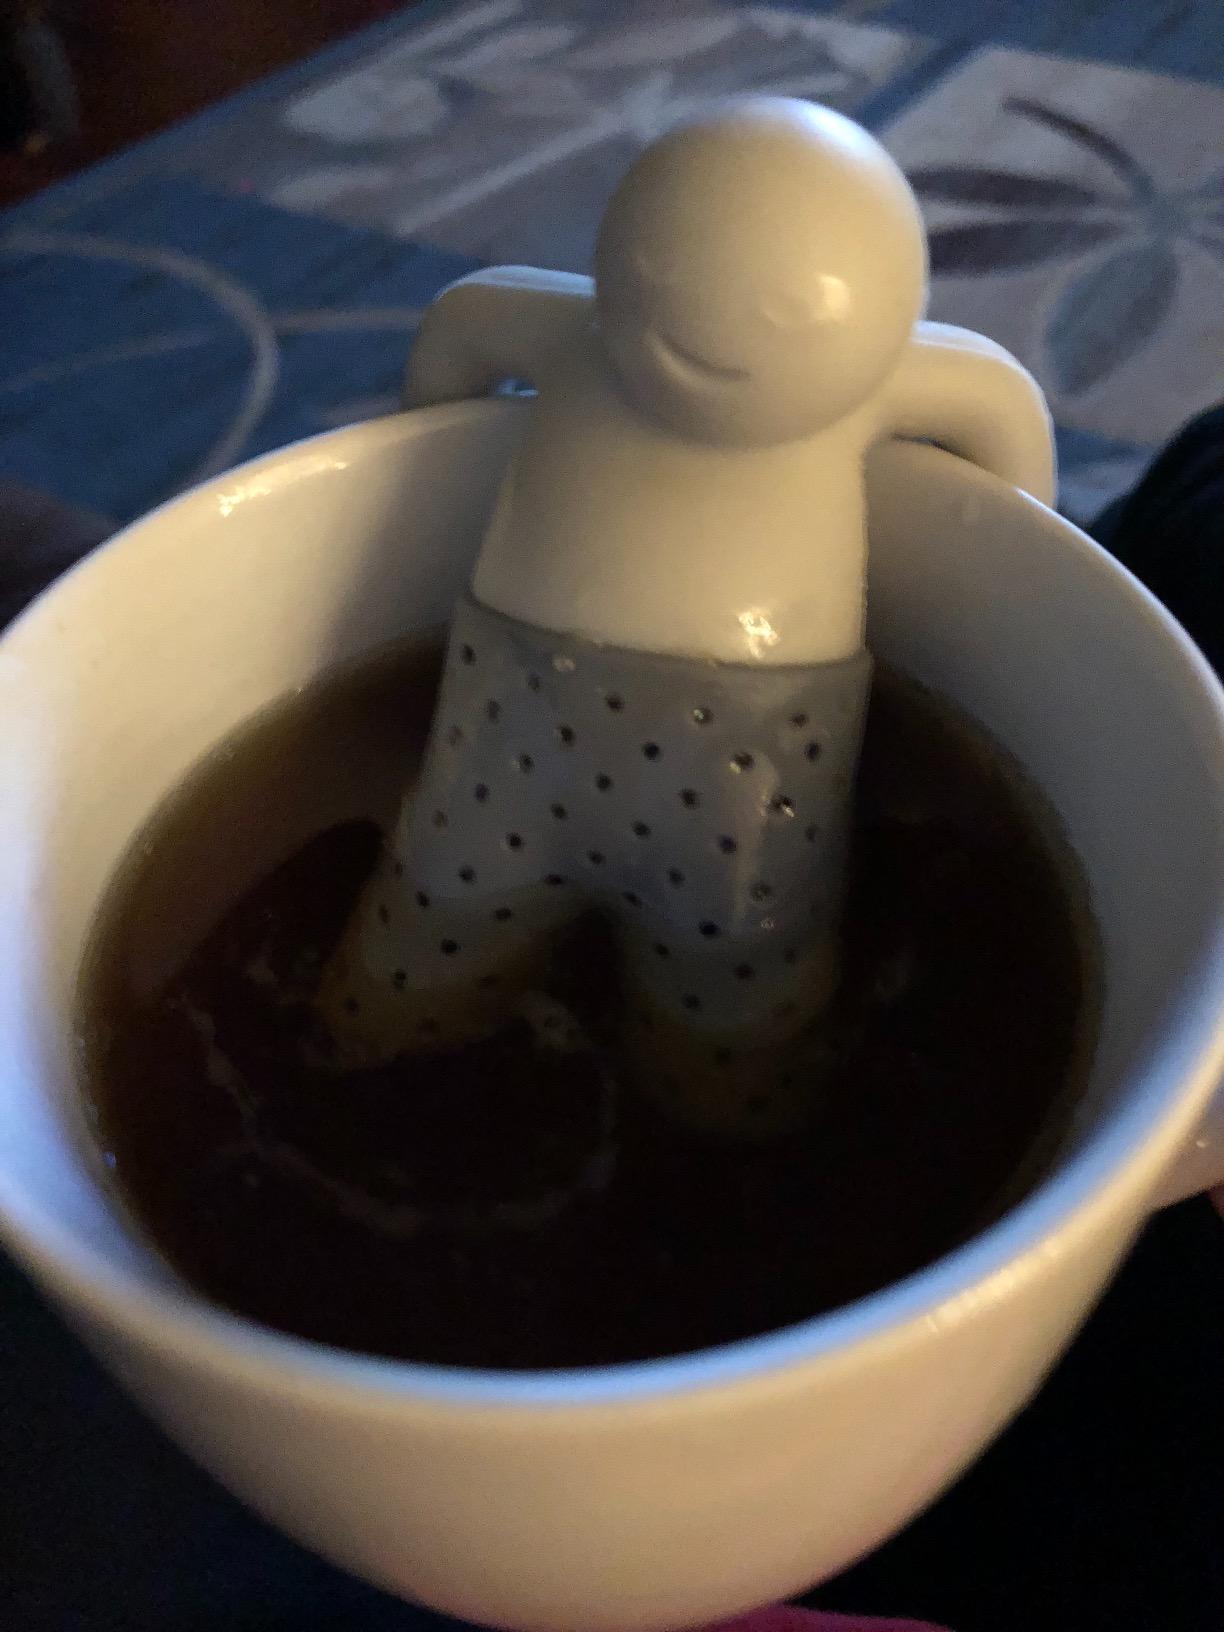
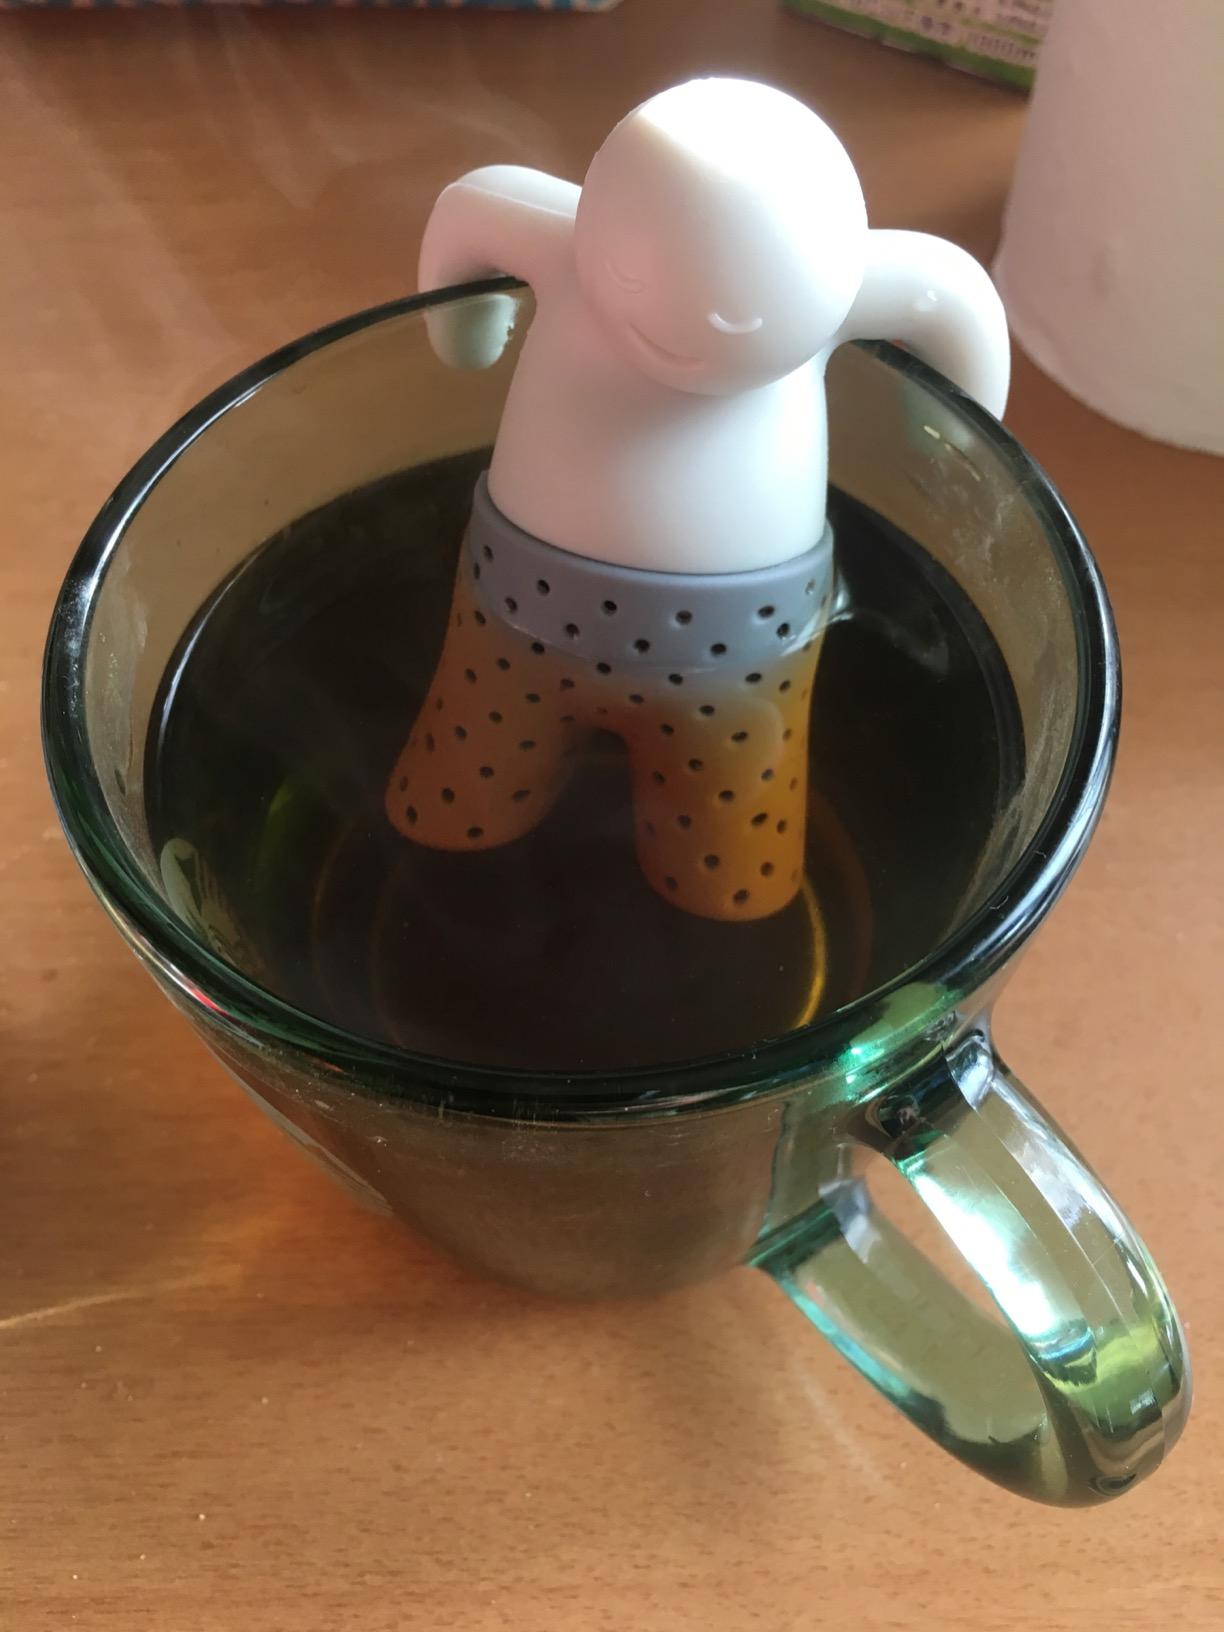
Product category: items_tea
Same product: yes